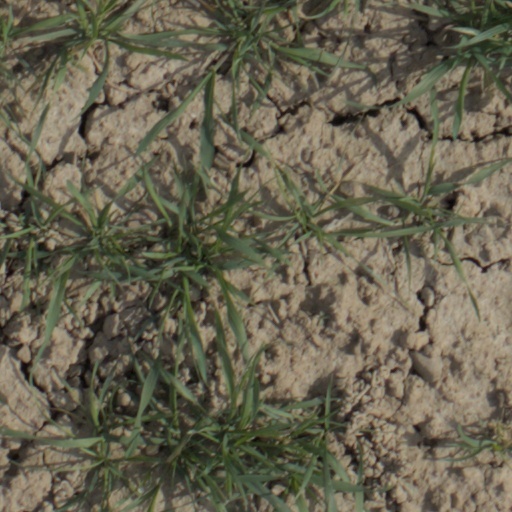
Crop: wheat